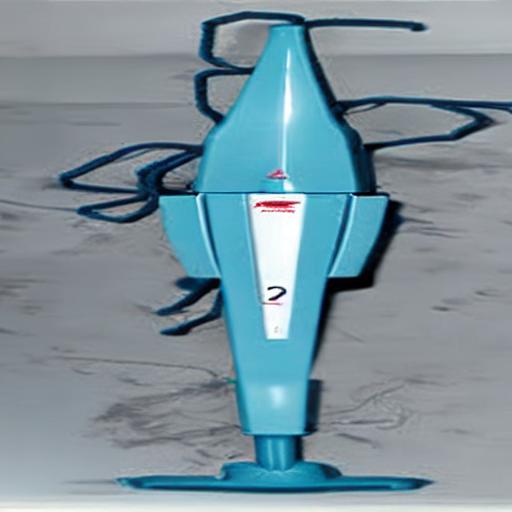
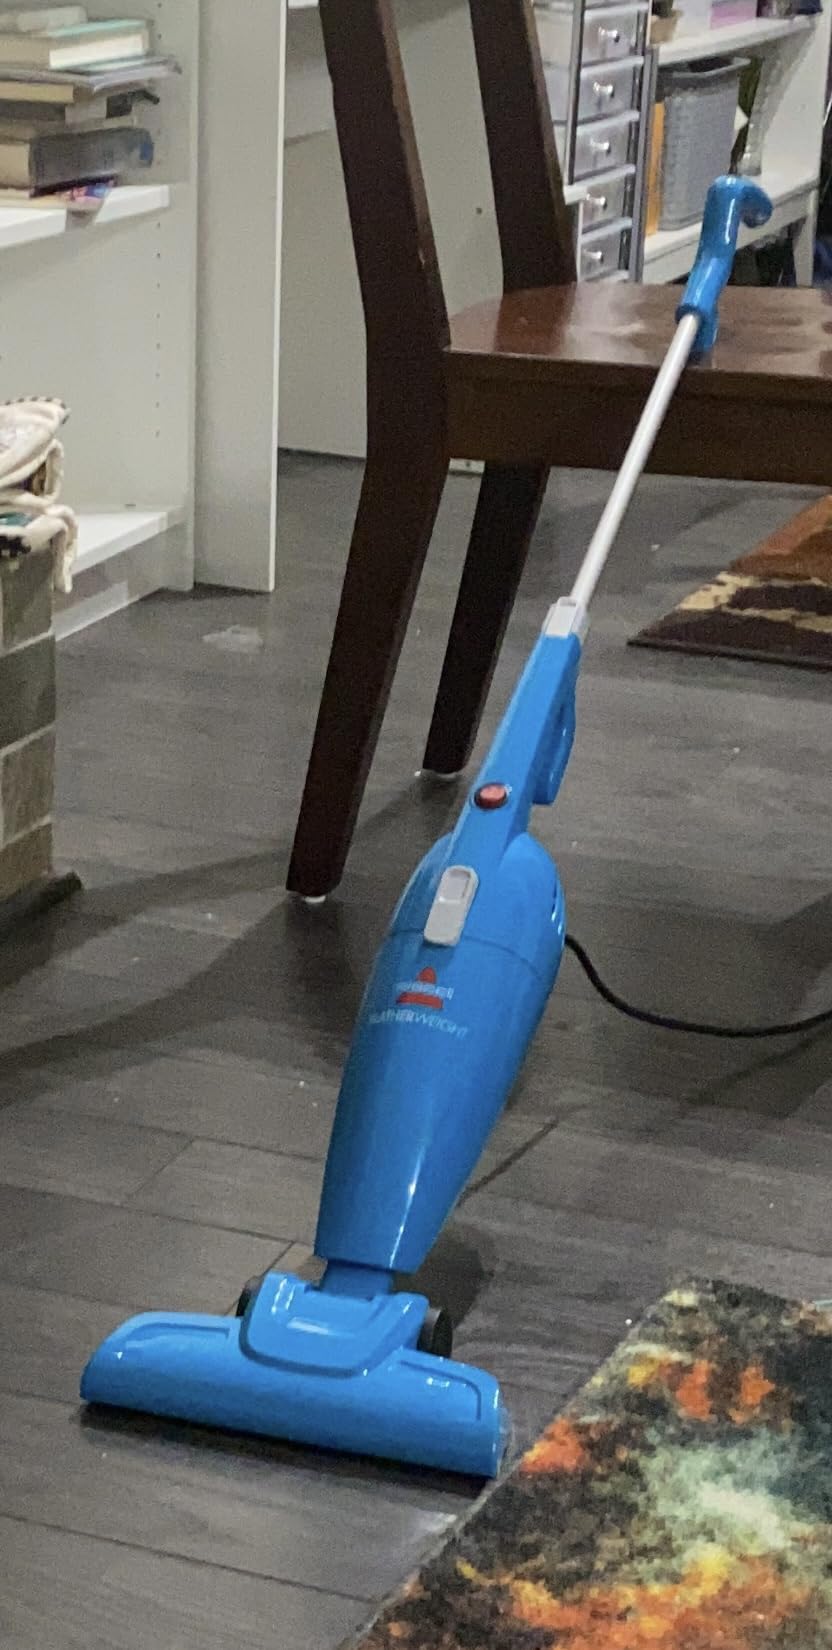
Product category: items_vacuum
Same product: no